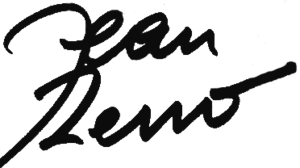
Autographe de l'acteur français Jean Reno
Juan Moreno y Herrera-Jiménez, dit Jean Reno, né le 30 juillet 1948 à Casablanca, est un acteur français d'origine espagnole.